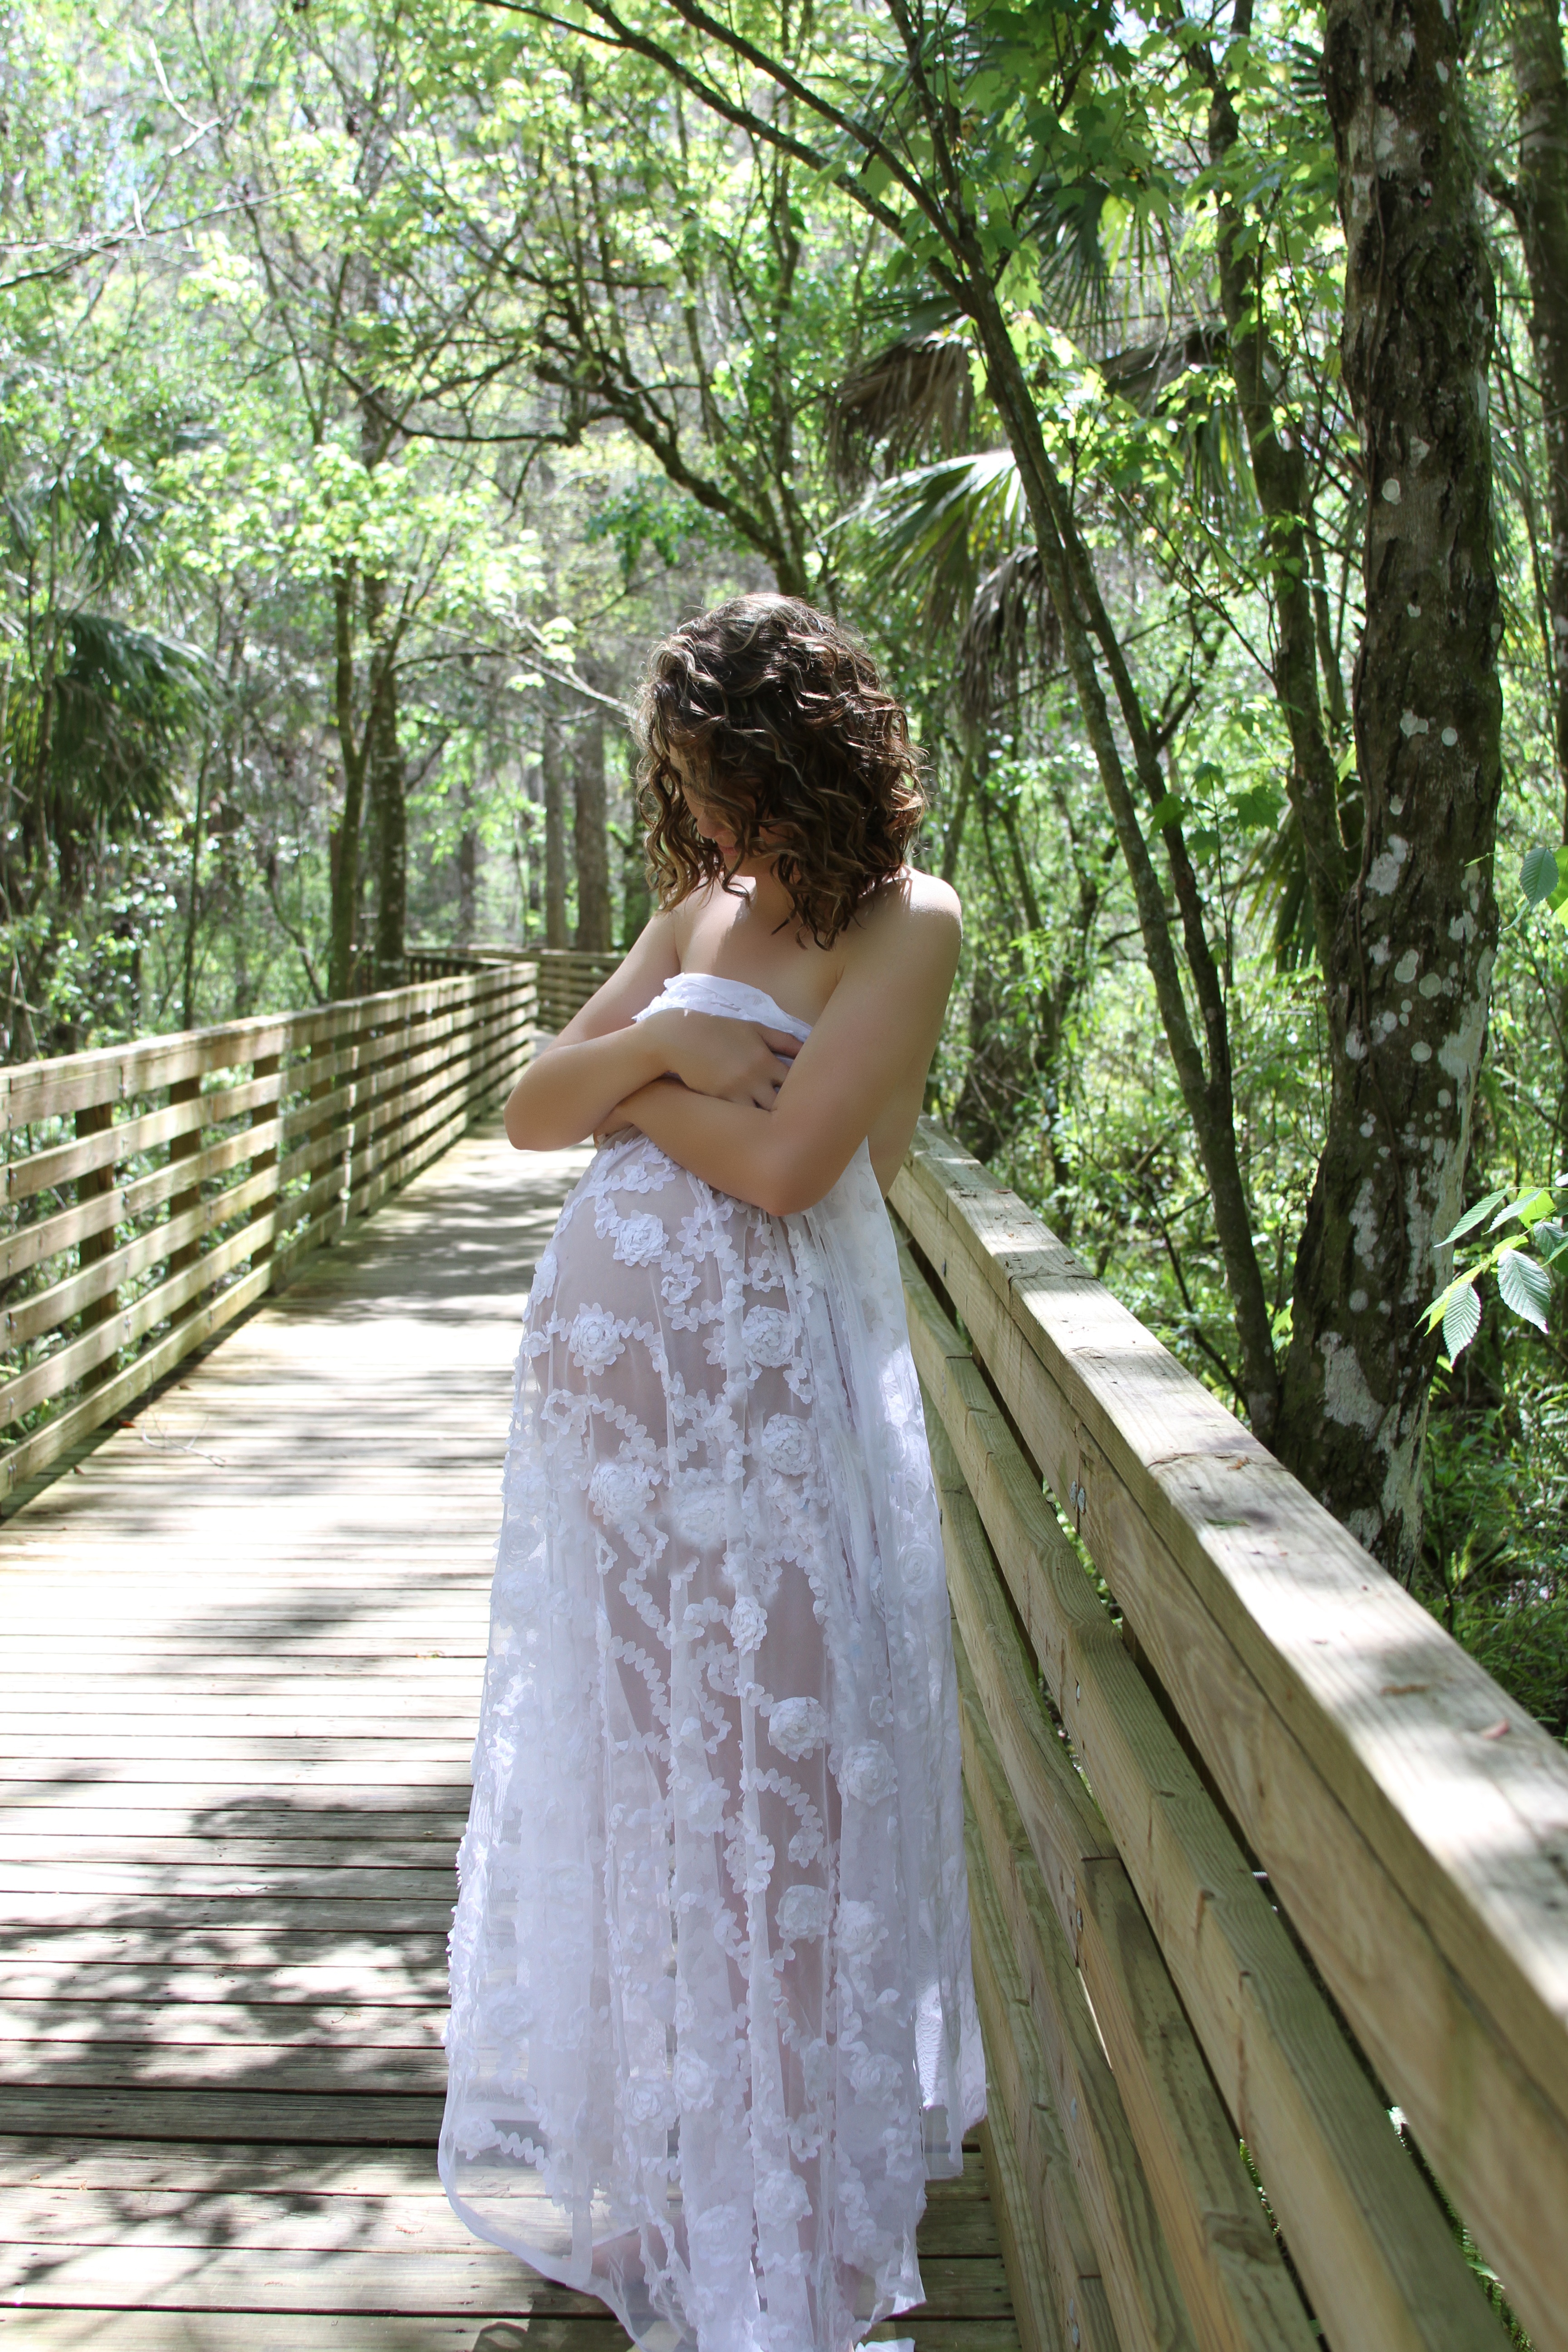
forest, woman, flower, female, love, young, spring, care, clothing, healthy, wedding dress, bride, baby, parent, mom, pregnancy, motherhood, maternity, dress, mother, happy, photograph, pregnant, belly, woodland, expecting, gown, expectant, woman happy, photo shoot, tummy, pregnant woman, pregnant belly, bridal clothing